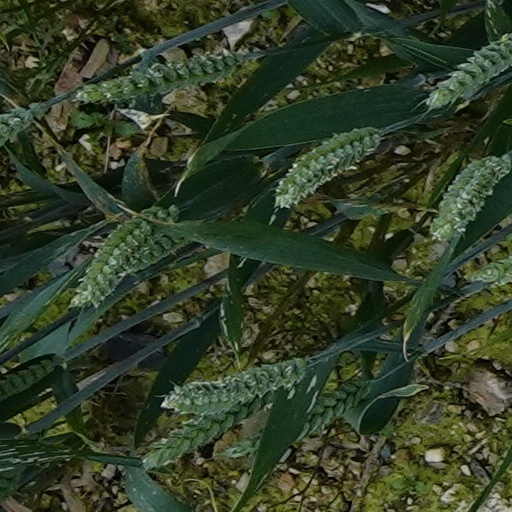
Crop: wheat